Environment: real
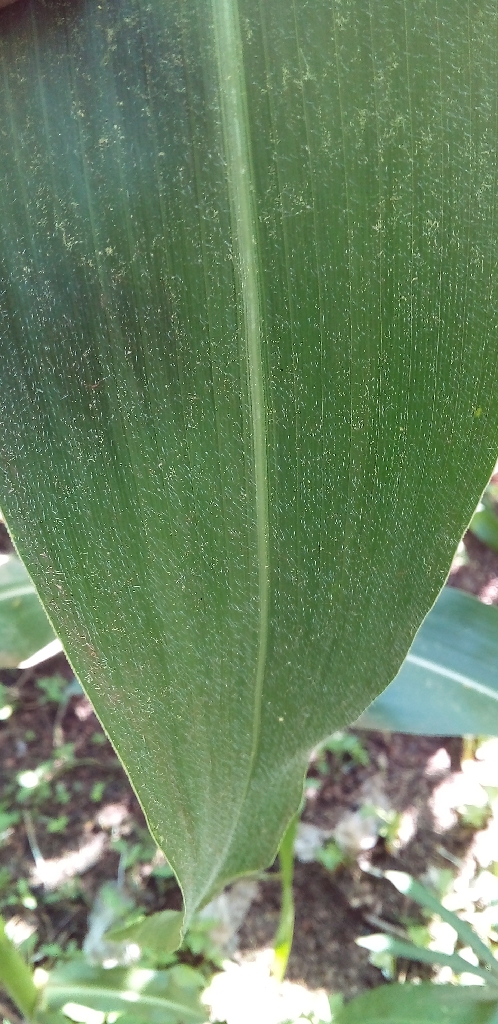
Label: healthy